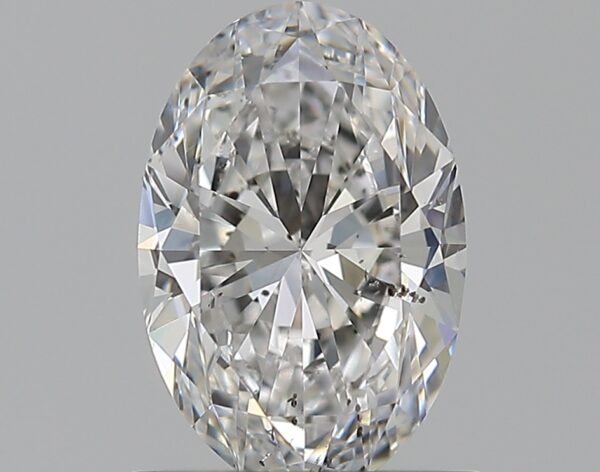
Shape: oval
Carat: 0.77
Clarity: SI1
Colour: E
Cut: EX
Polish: EX
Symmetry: EX
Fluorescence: M
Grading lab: GIA
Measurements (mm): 7.51 x 4.99 x 3.09